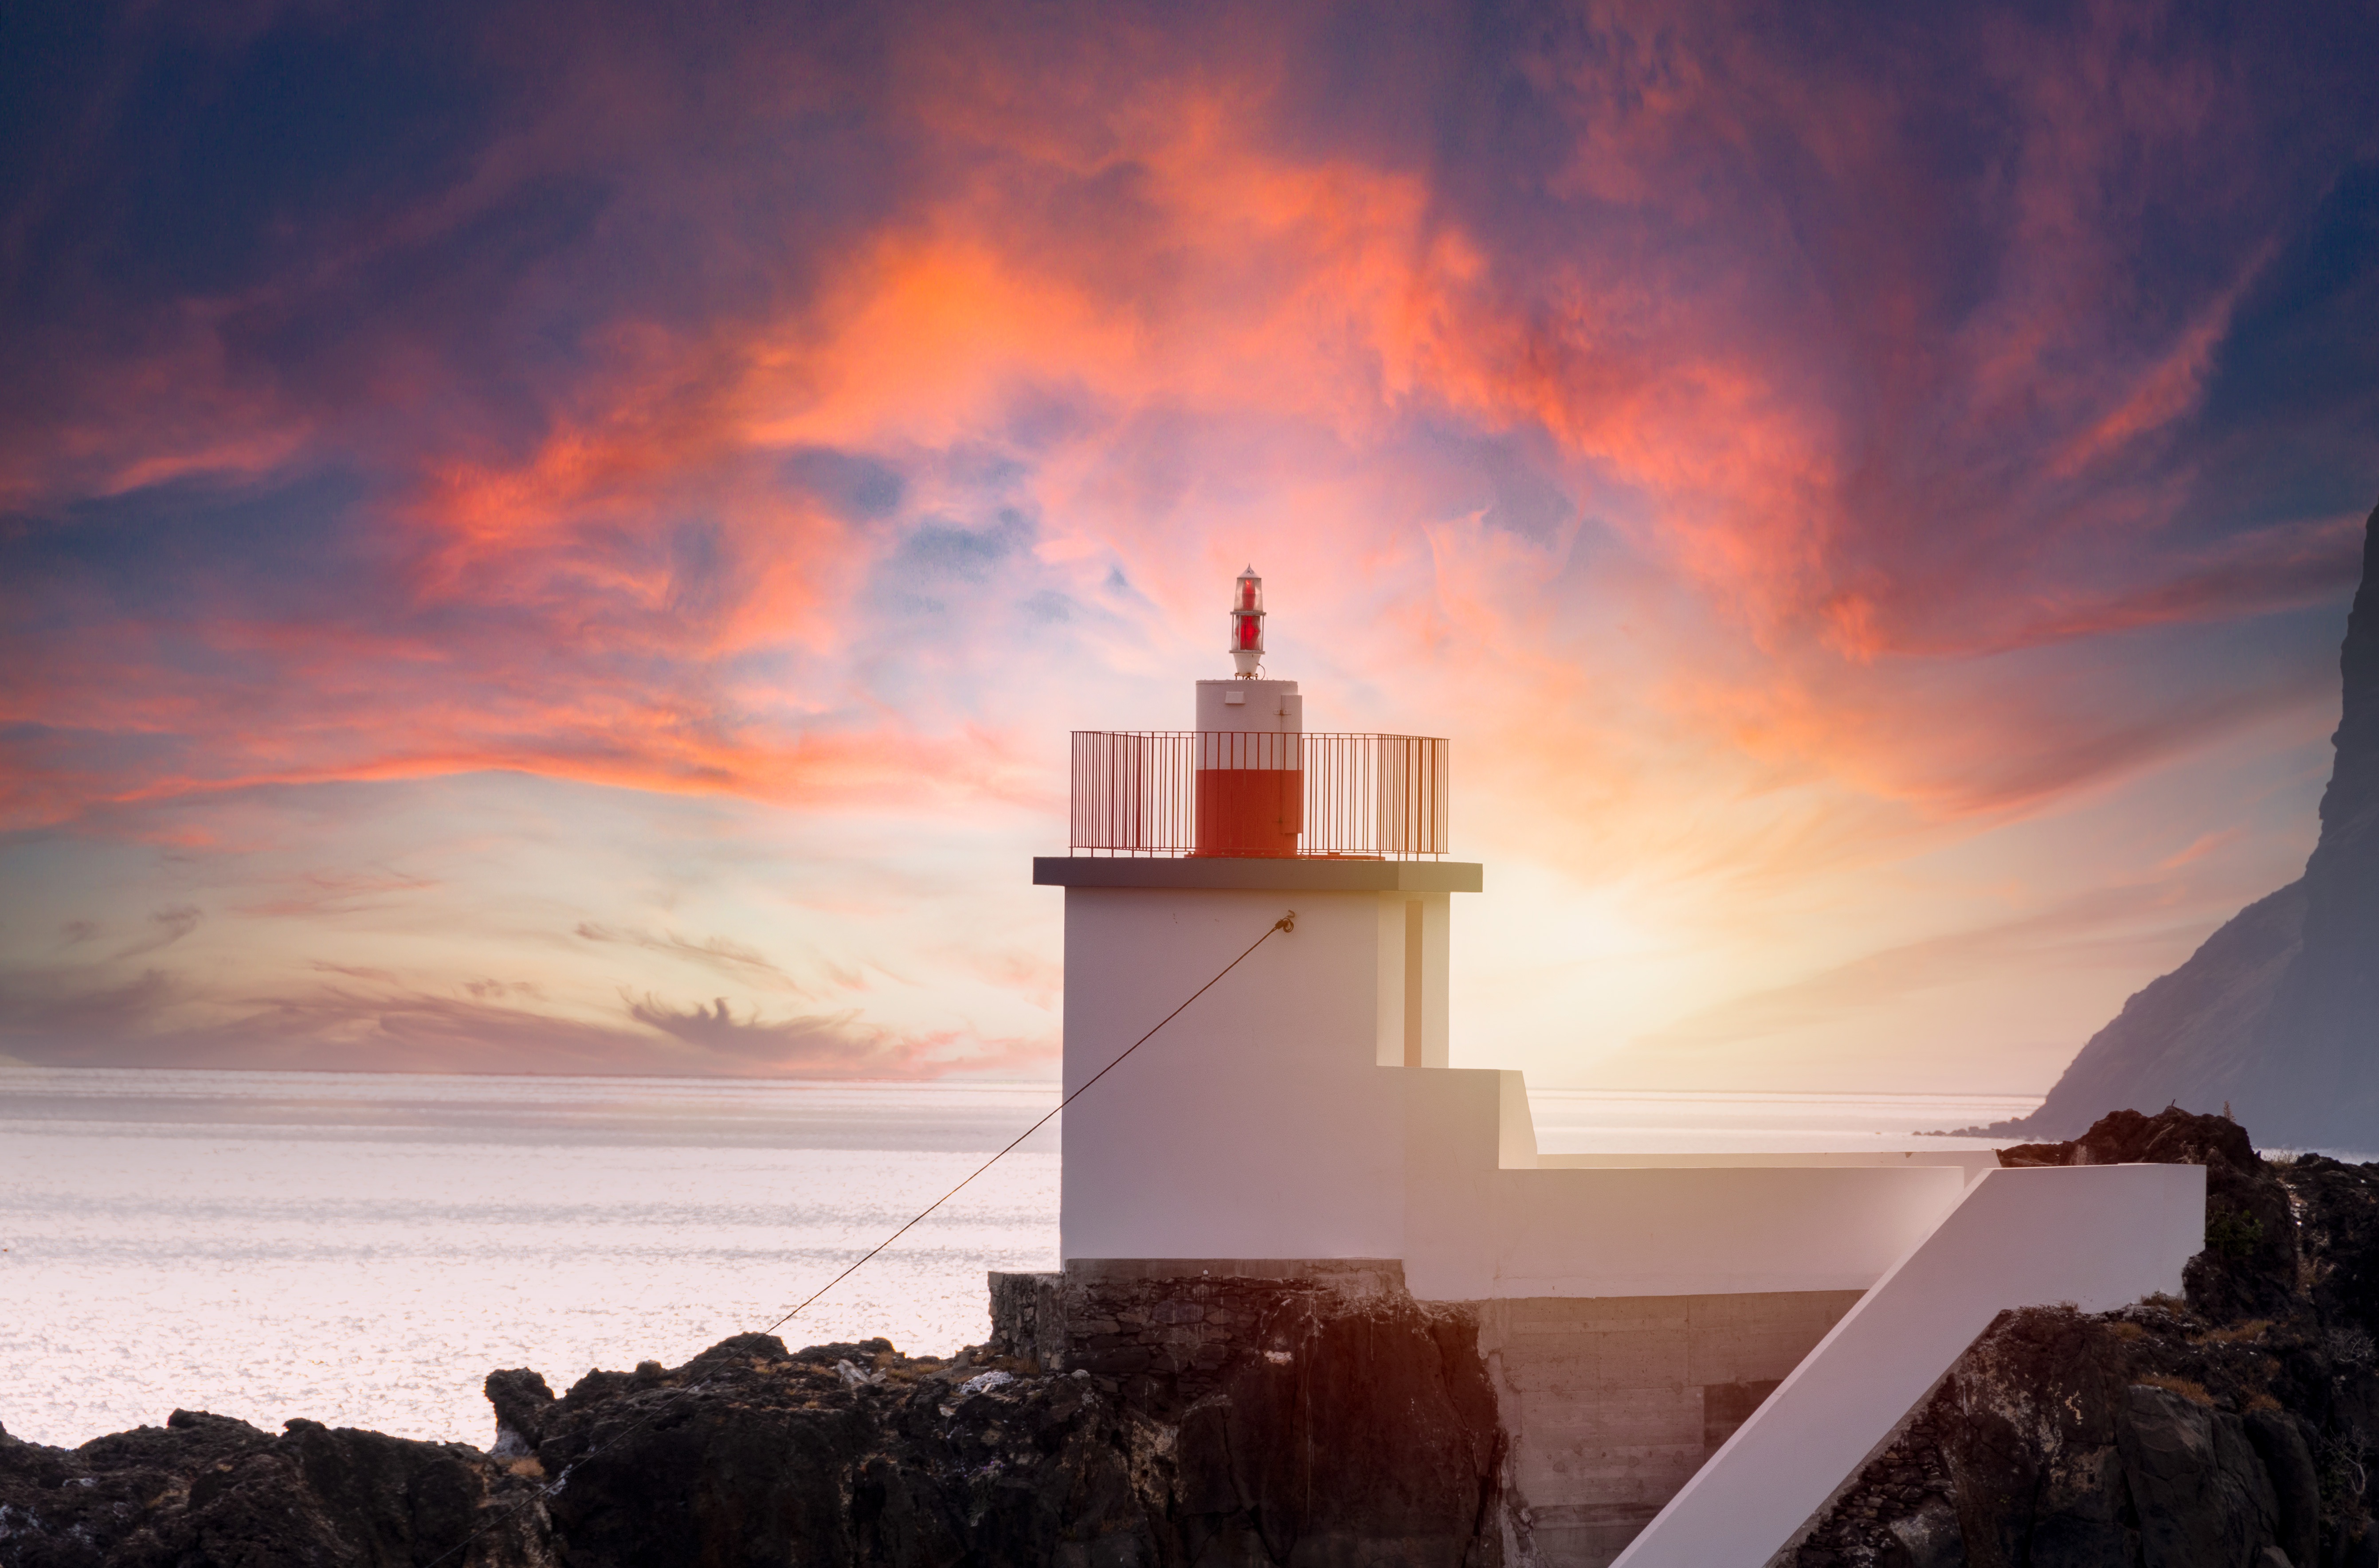
sky, cloud, lighthouse, atmosphere, water, afterglow, tower, dusk, sunlight, beacon, sunrise, red sky at morning, sunset, horizon, landscape, cumulus, calm, dawn, wind wave, headland, evening, ocean, wave, reflection, art, sound, klippe, coast, bay, mountain, rock, cape, vacation, lake, cliff, inlet, promontory, city, sea, winter, sun, reservoir